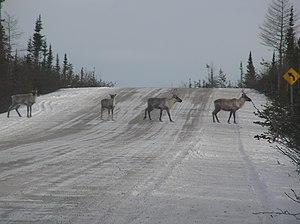
Caribous sur la transtaïga,dans la baie James en novembre 2008.
La déforestation au Canada est un sujet vif du débat public, même si son rythme ne se trouve pas des plus préoccupants au regard de la situation mondiale. L'extension des terres agricoles et l'exploitation minière expliquent l’ampleur de ce phénomène qui menace la biodiversité, comme l’illustre l'exemple des caribous. Si les États imposent à l'industrie forestière des programmes de reboisement, leur activité est également sujet à controverse.